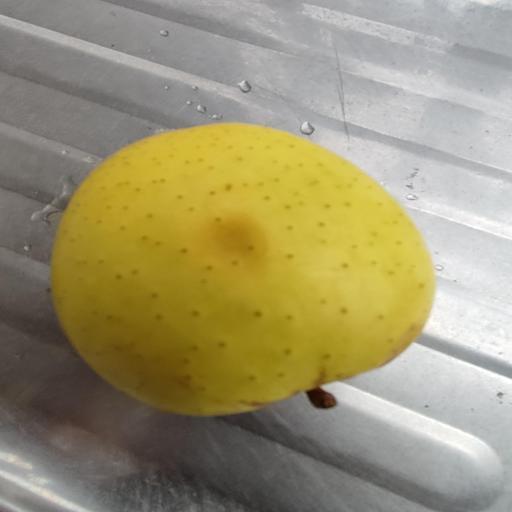
Crop type: Apple_Golden Delicious